Benedikt Rejt

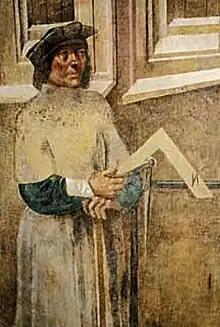
A probable portrait of Benedikt Rejt, detail of the painting "Danish king Eric comes to see St. Wenceslas Church" in the St. Wenceslas Chapel of St. Vitus Cathedral, Prague

Benedikt Rejt (often spelled Benedikt Ried; c. 1450 – between 1531 and 1536) was a leading medieval architect in Bohemia, today's Czech Republic. He built Vladislav Hall (1497–1500) in Prague Castle, St. Barbara's Church, Kutná Hora, (c. 1482) and other buildings in a late Gothic and early Renaissance style.